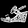
Label: Sandal